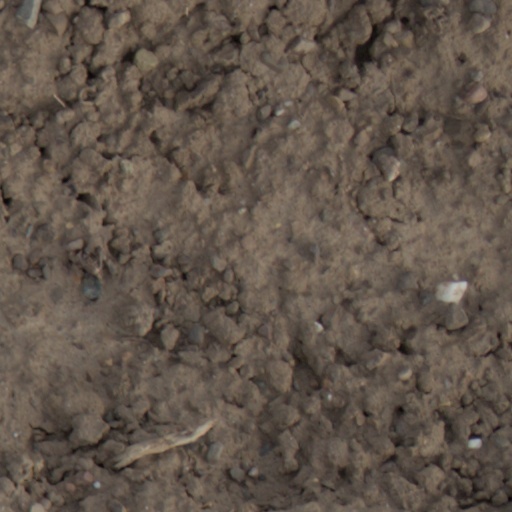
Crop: wheat